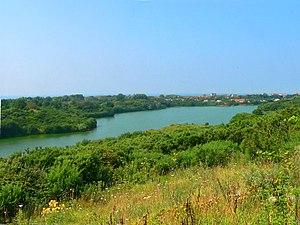
Wissant est une commune française située dans le département du Pas-de-Calais en région Hauts-de-France.